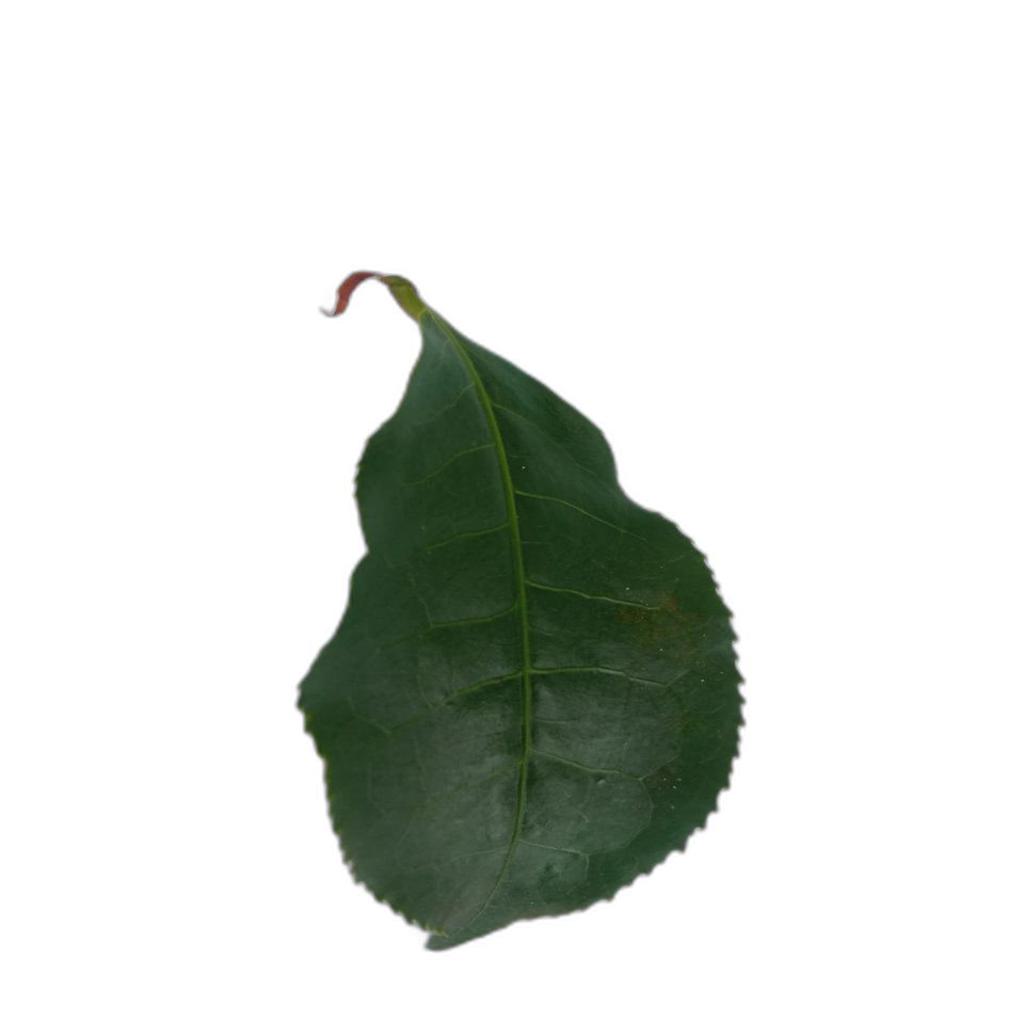
Label: Healthy